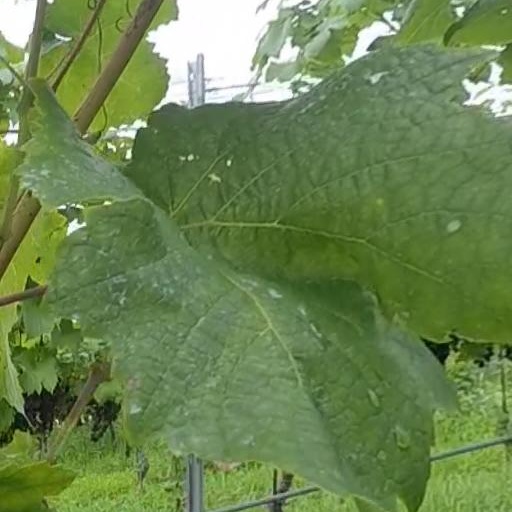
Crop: grape